Banking in Switzerland

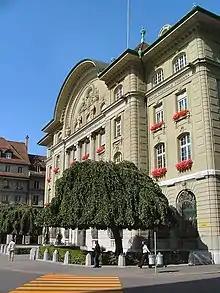
The central bank of Switzerland, the Swiss National Bank (SNB) is headquartered in Bern.

Switzerland is a prosperous nation with a per capita gross domestic product higher than that of most Western European nations. The value of the Swiss franc (CHF) has been relatively stable compared with that of many others. Swiss neutrality and national sovereignty, long recognized by foreign nations, have fostered a stable environment for the banking sector to develop and thrive. Switzerland maintained neutrality through both World Wars, is not a member of the European Union or NATO, and did not join the United Nations until 2002. The Bank of International Settlements (BIS), an organization that facilitates cooperation among the world's central banks, is headquartered in Basel. Founded in 1930, the BIS chose to locate in Switzerland because of the country's neutrality, which was important to the organization founded by countries that had been enemies in World War I.